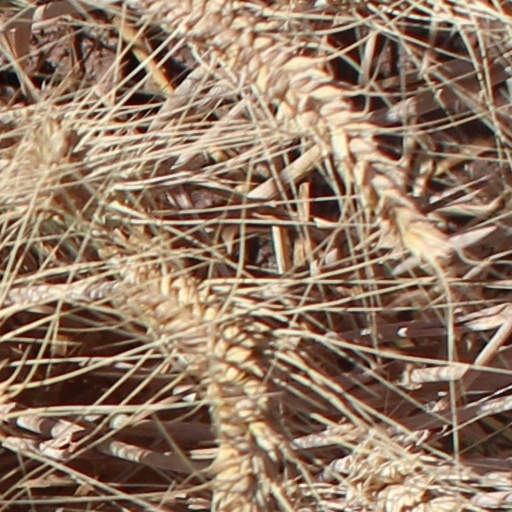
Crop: wheat